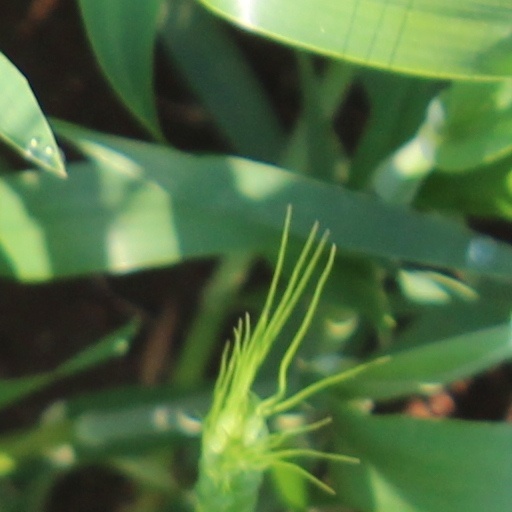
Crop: wheat